Zion National Park

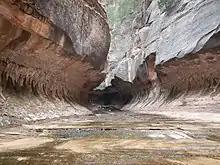
The Subway, a slot canyon within the Kolob Terrace section

Seven trails with round-trip times of half an hour (Weeping Rock) to 4 hours (Angels Landing) are found in Zion Canyon. Two popular trails, Taylor Creek (4 hours round trip) and Kolob Arch (8 hours round trip), are in the Kolob Canyons section of the park, near Cedar City. Hiking up into The Narrows from the Temple of Sinawava is popular in summer, but hiking beyond Big Springs requires a permit. The entire Narrows from Chamberlain's Ranch is a 16-mile one way trip that typically takes 12 hours of strenuous hiking. A shorter alternative is to enter the Narrows via Orderville Canyon. Both Orderville and the full Narrows require a back country permit. Entrance to the Parunuweap Canyon section of the park downstream of Labyrinth Falls is prohibited. Other often-used backcountry trails include the West Rim and LaVerkin Creek. The more primitive sections of Zion include the Kolob Terrace and the Kolob Canyons. A network of trails totaling 50 miles in distance connect Zion's northwest corner of the park (Lee Pass Trailhead) to its southeast section (East Rim Trailhead). Popularly known as the Zion Traverse, the route offers backpackers a diverse experience of the park.